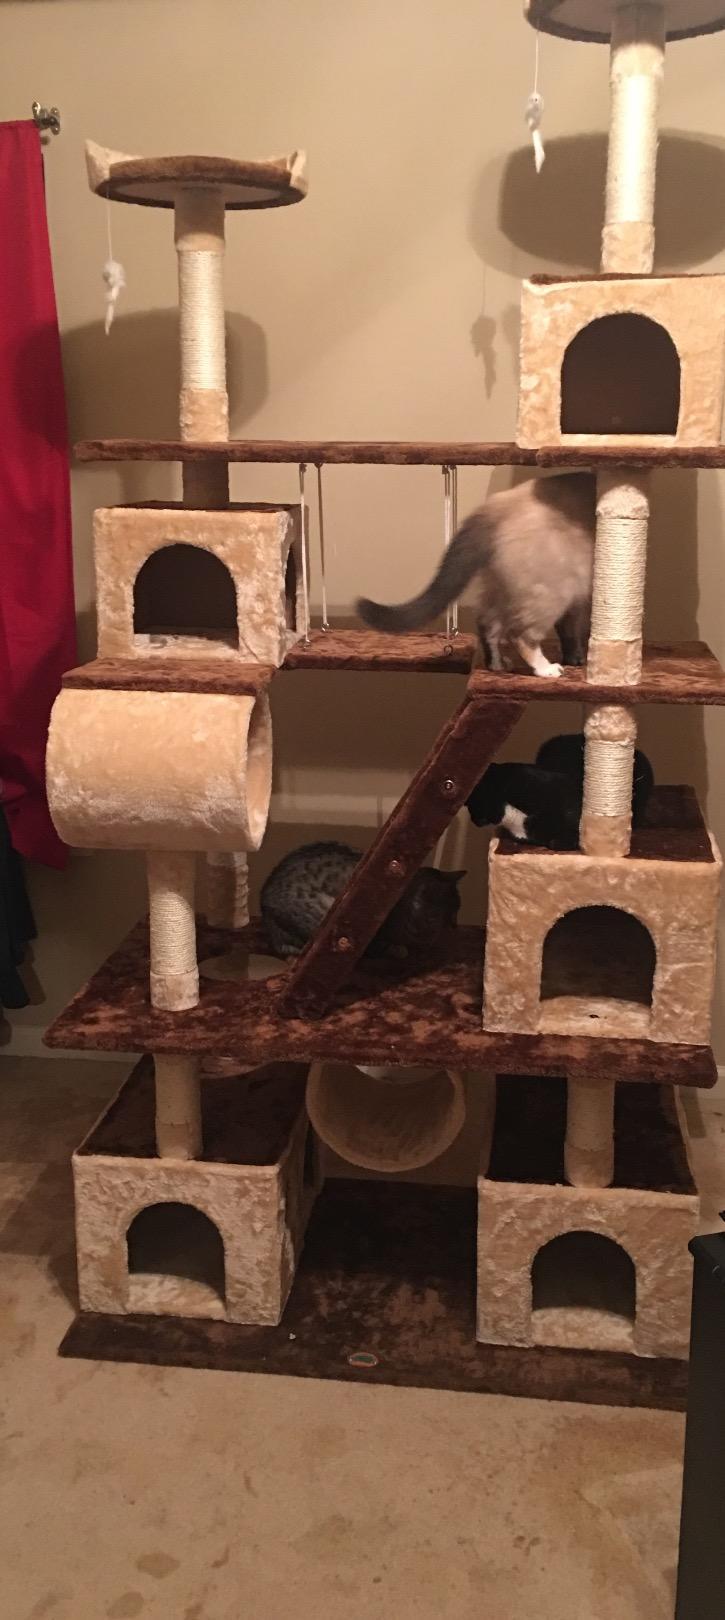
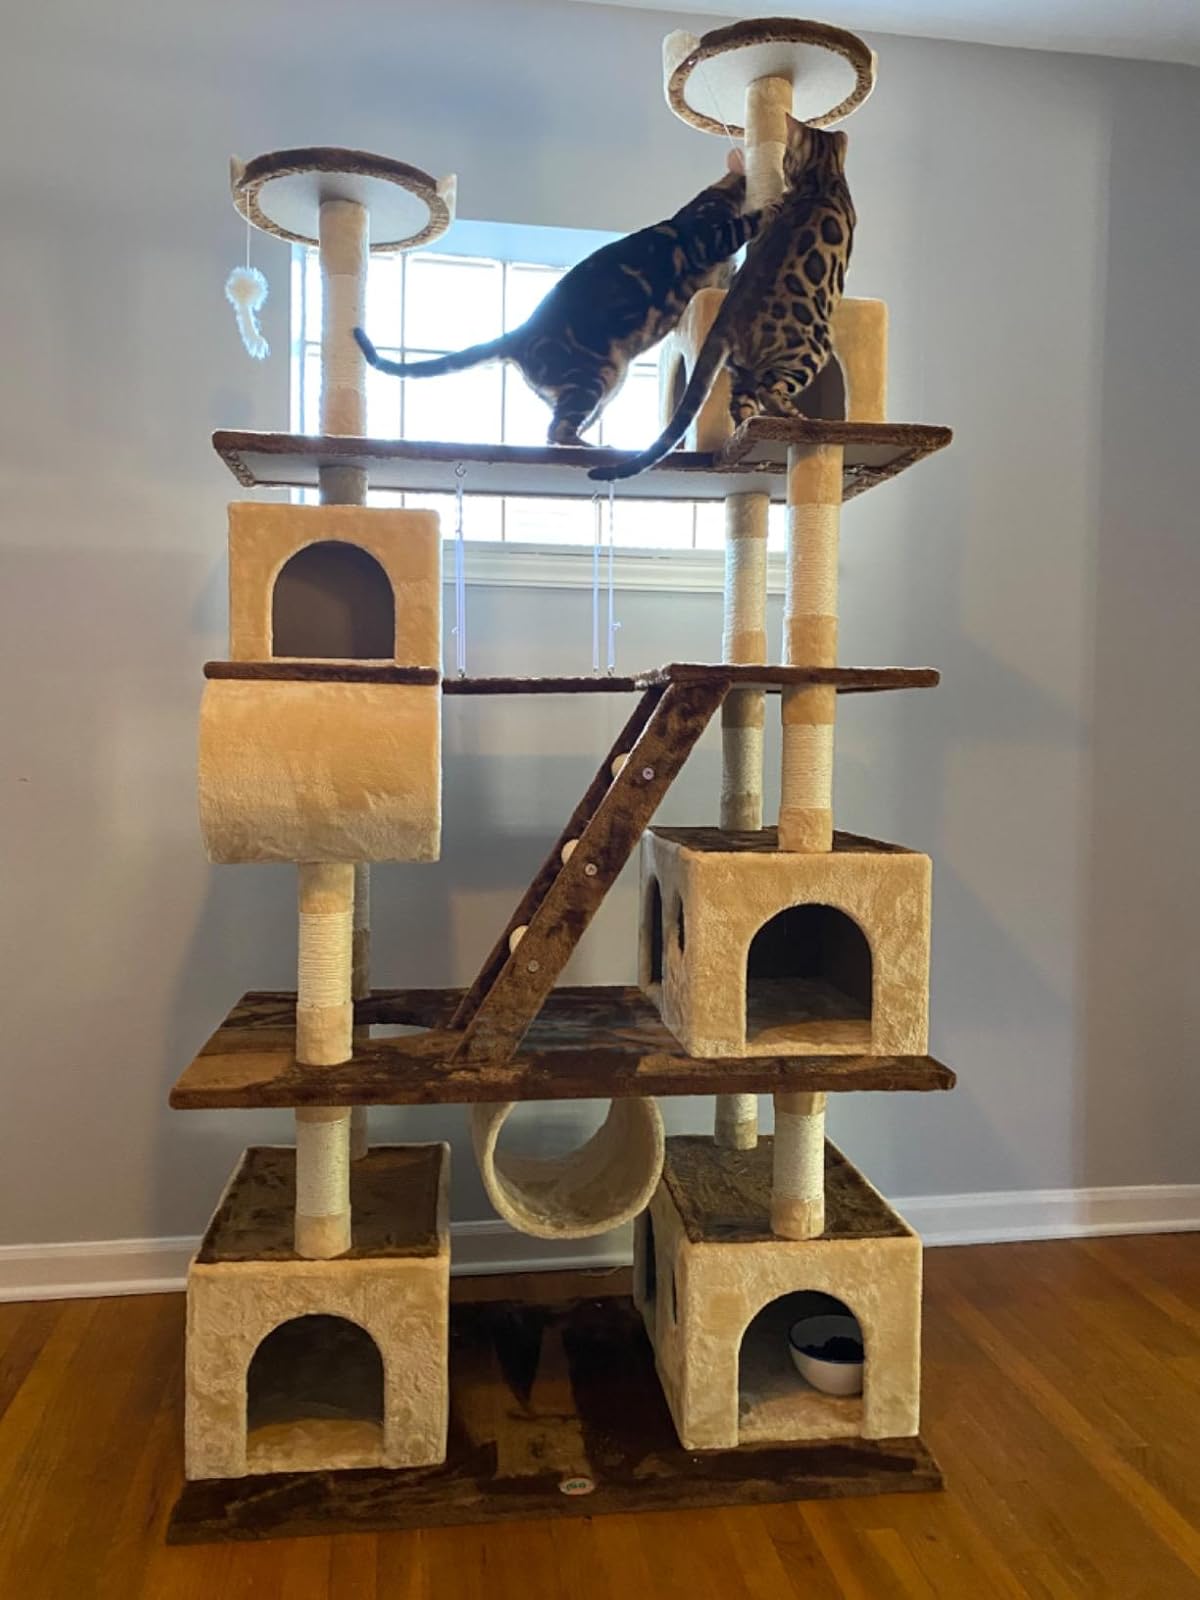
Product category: items_cat tree
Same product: yes